Sciences Po

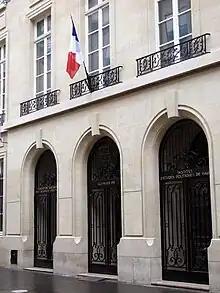
The entrance to Sciences Po on Rue Saint-Guillaume

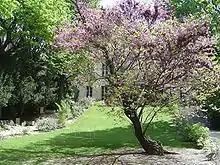
Sciences Po garden, between Rue Saint-Guillaume and Rue des Saints-Pères

The Paris campus is spread across several buildings concentrated around the Boulevard Saint-Germain in the 6th and 7th "arrondissements". The historic centre of Sciences Po at 27 rue Saint-Guillaume houses the head office, classrooms and the central library since 1879; it is located in a hôtel particulier called "Hôtel de Mortemart". It is also home to Sciences Po's two largest teaching halls, the Amphitheatres Émile Boutmy and Jacques Chapsal. Other buildings include: